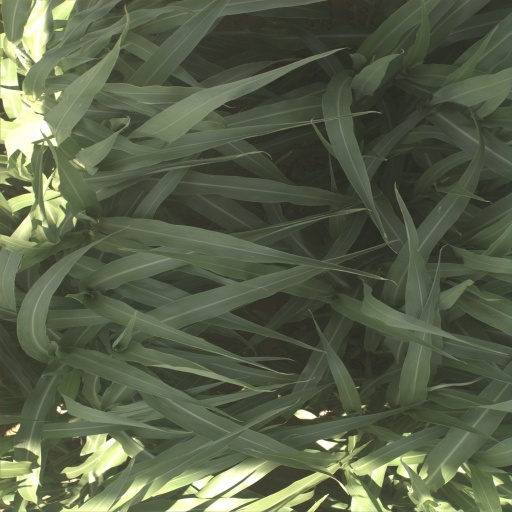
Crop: sorghum